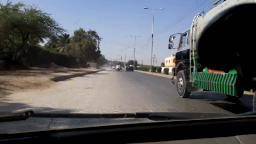
Region: Pakistan
Coordinates: 24.893, 67.085